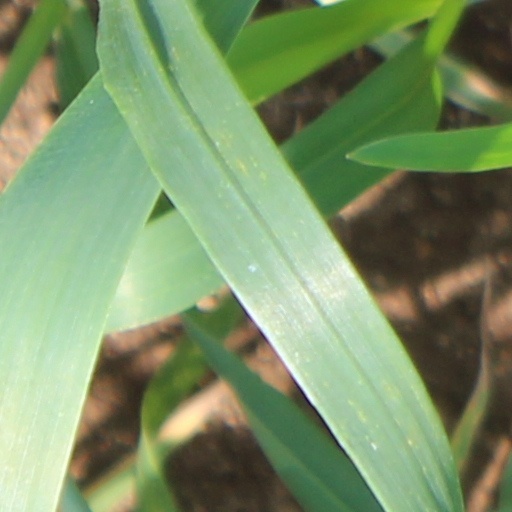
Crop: wheat